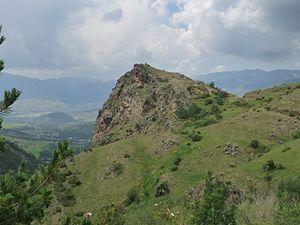
Chapelle St-Félix du Château, Llo, Pyrénées-Orientales, France